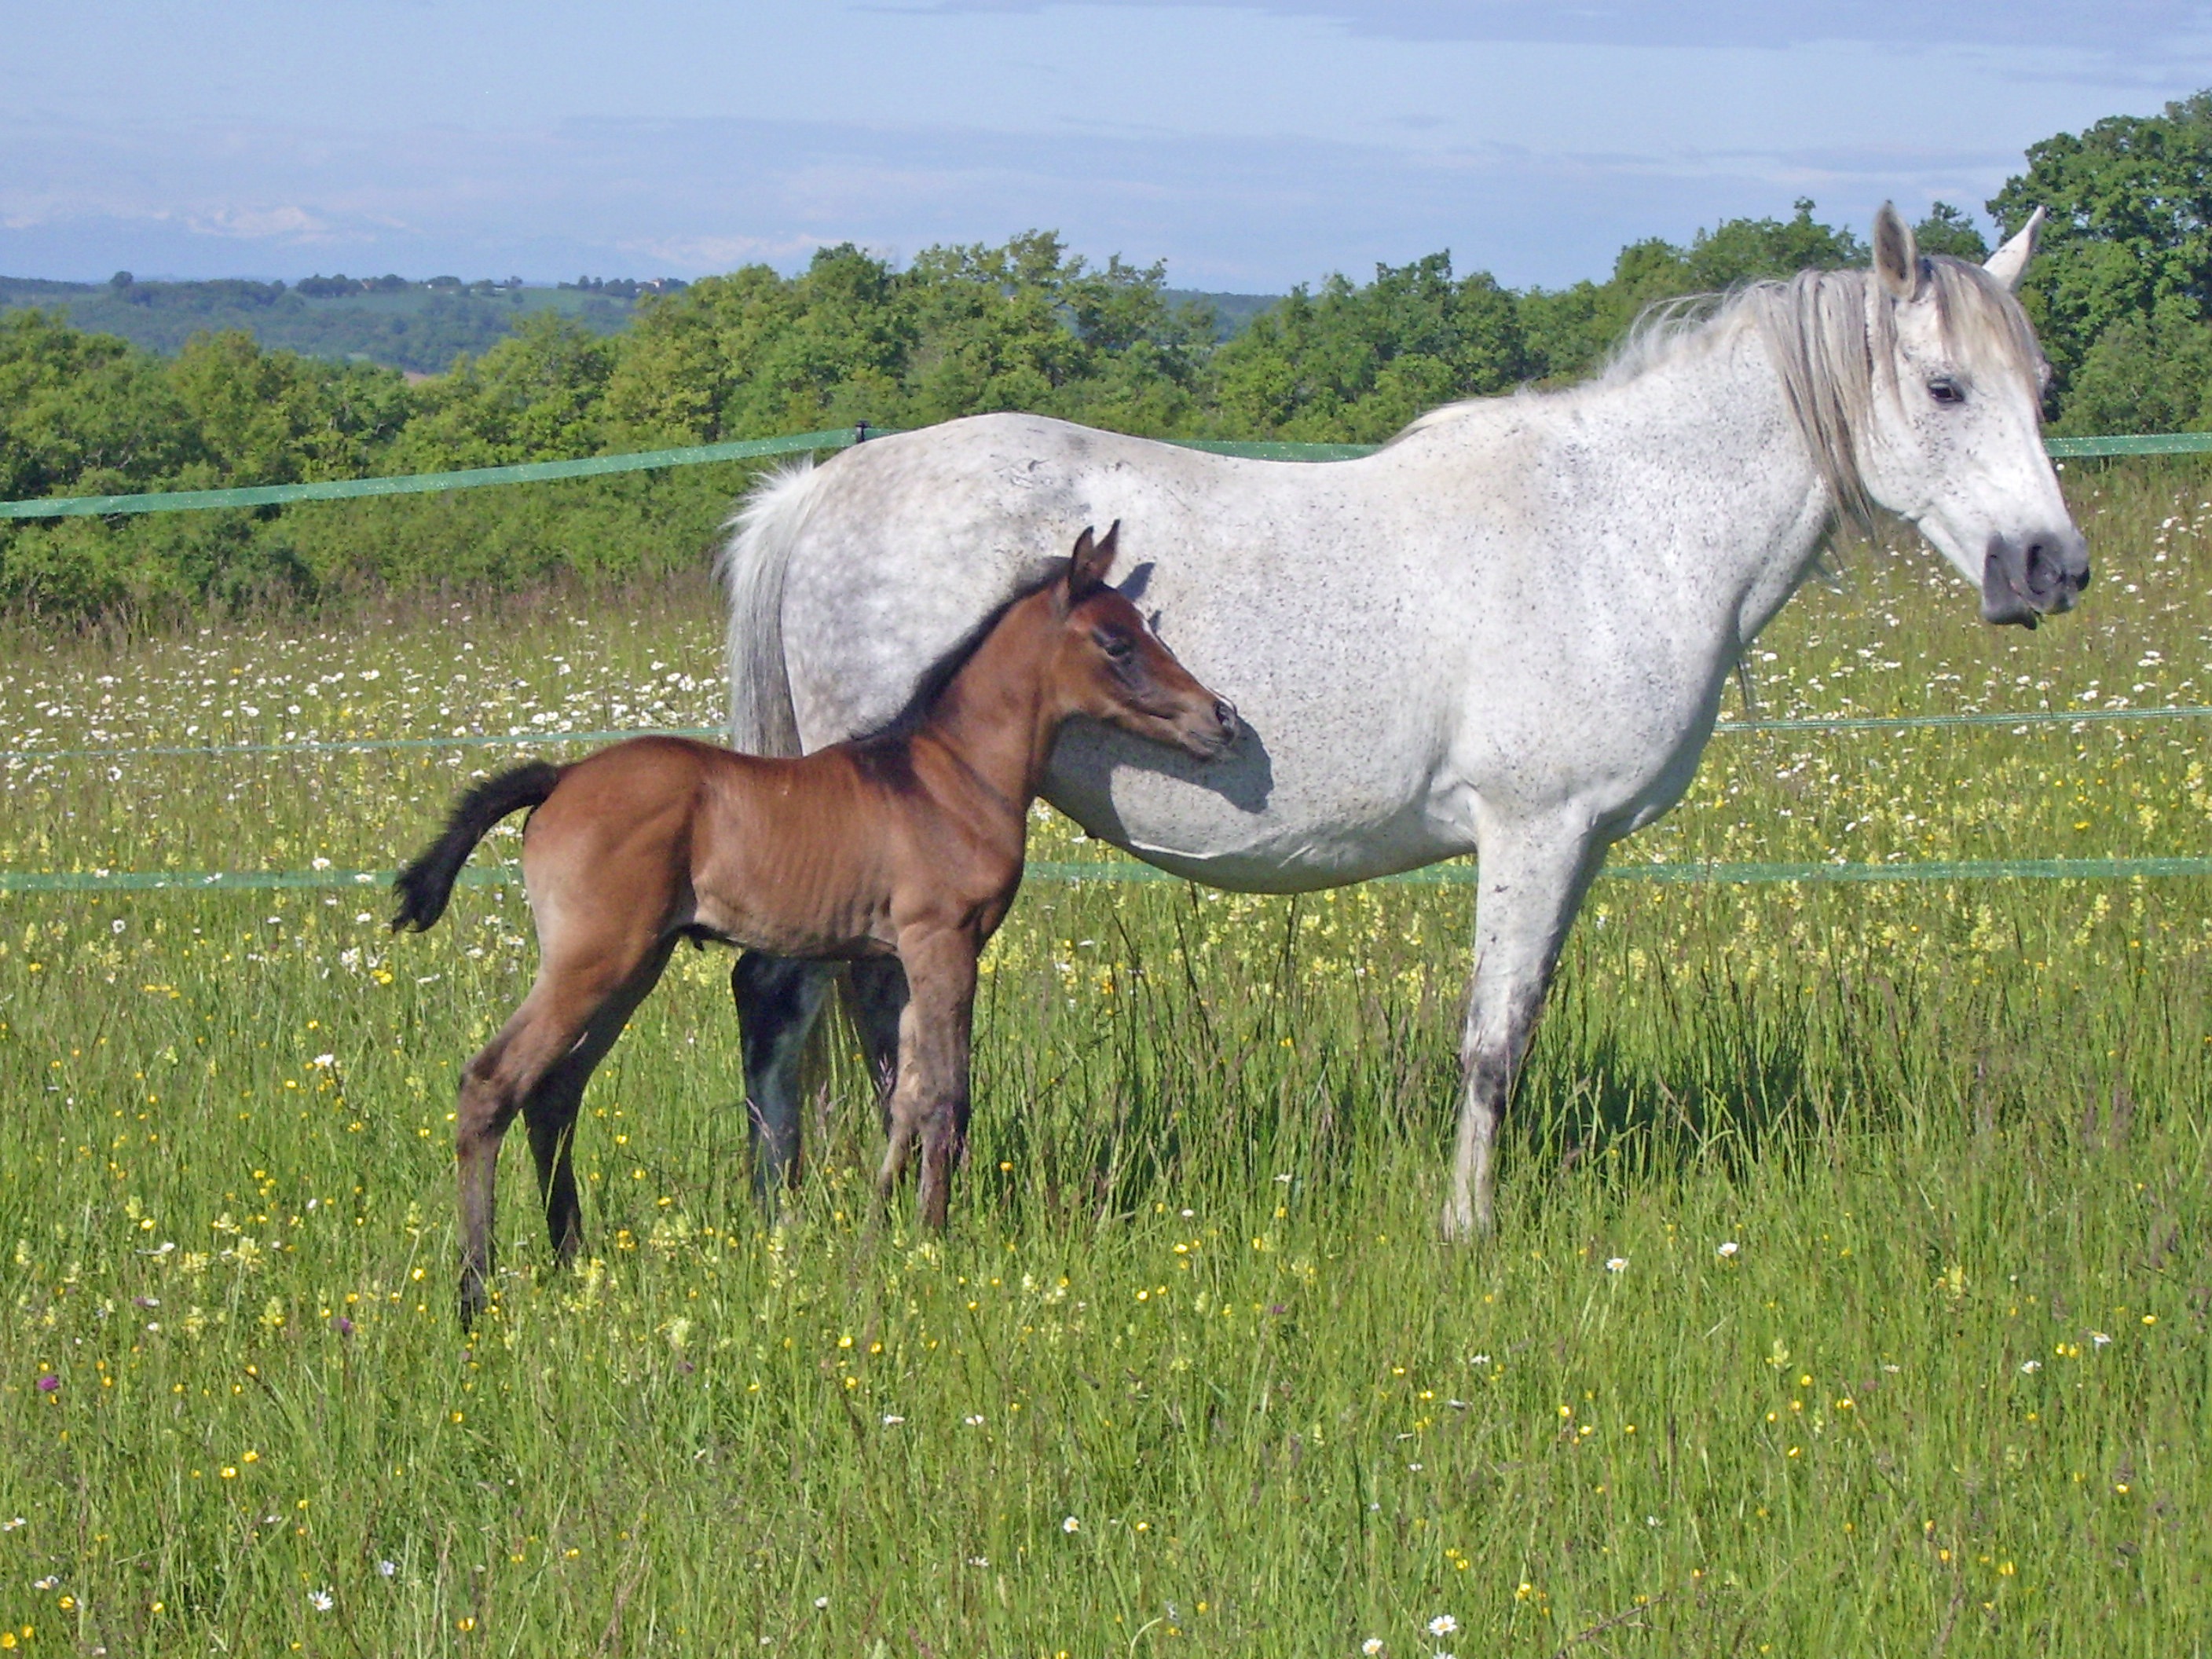
meadow, prairie, herd, pasture, grazing, horse, mammal, stallion, mane, fauna, equine, horses, grey, grassland, vertebrate, mare, pure arab blood, horse breeding, pre, foal, broodmare, colt, horse like mammal, mustang horse